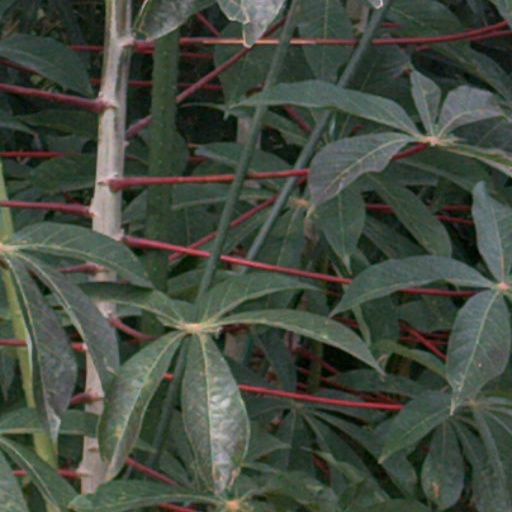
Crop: cassava